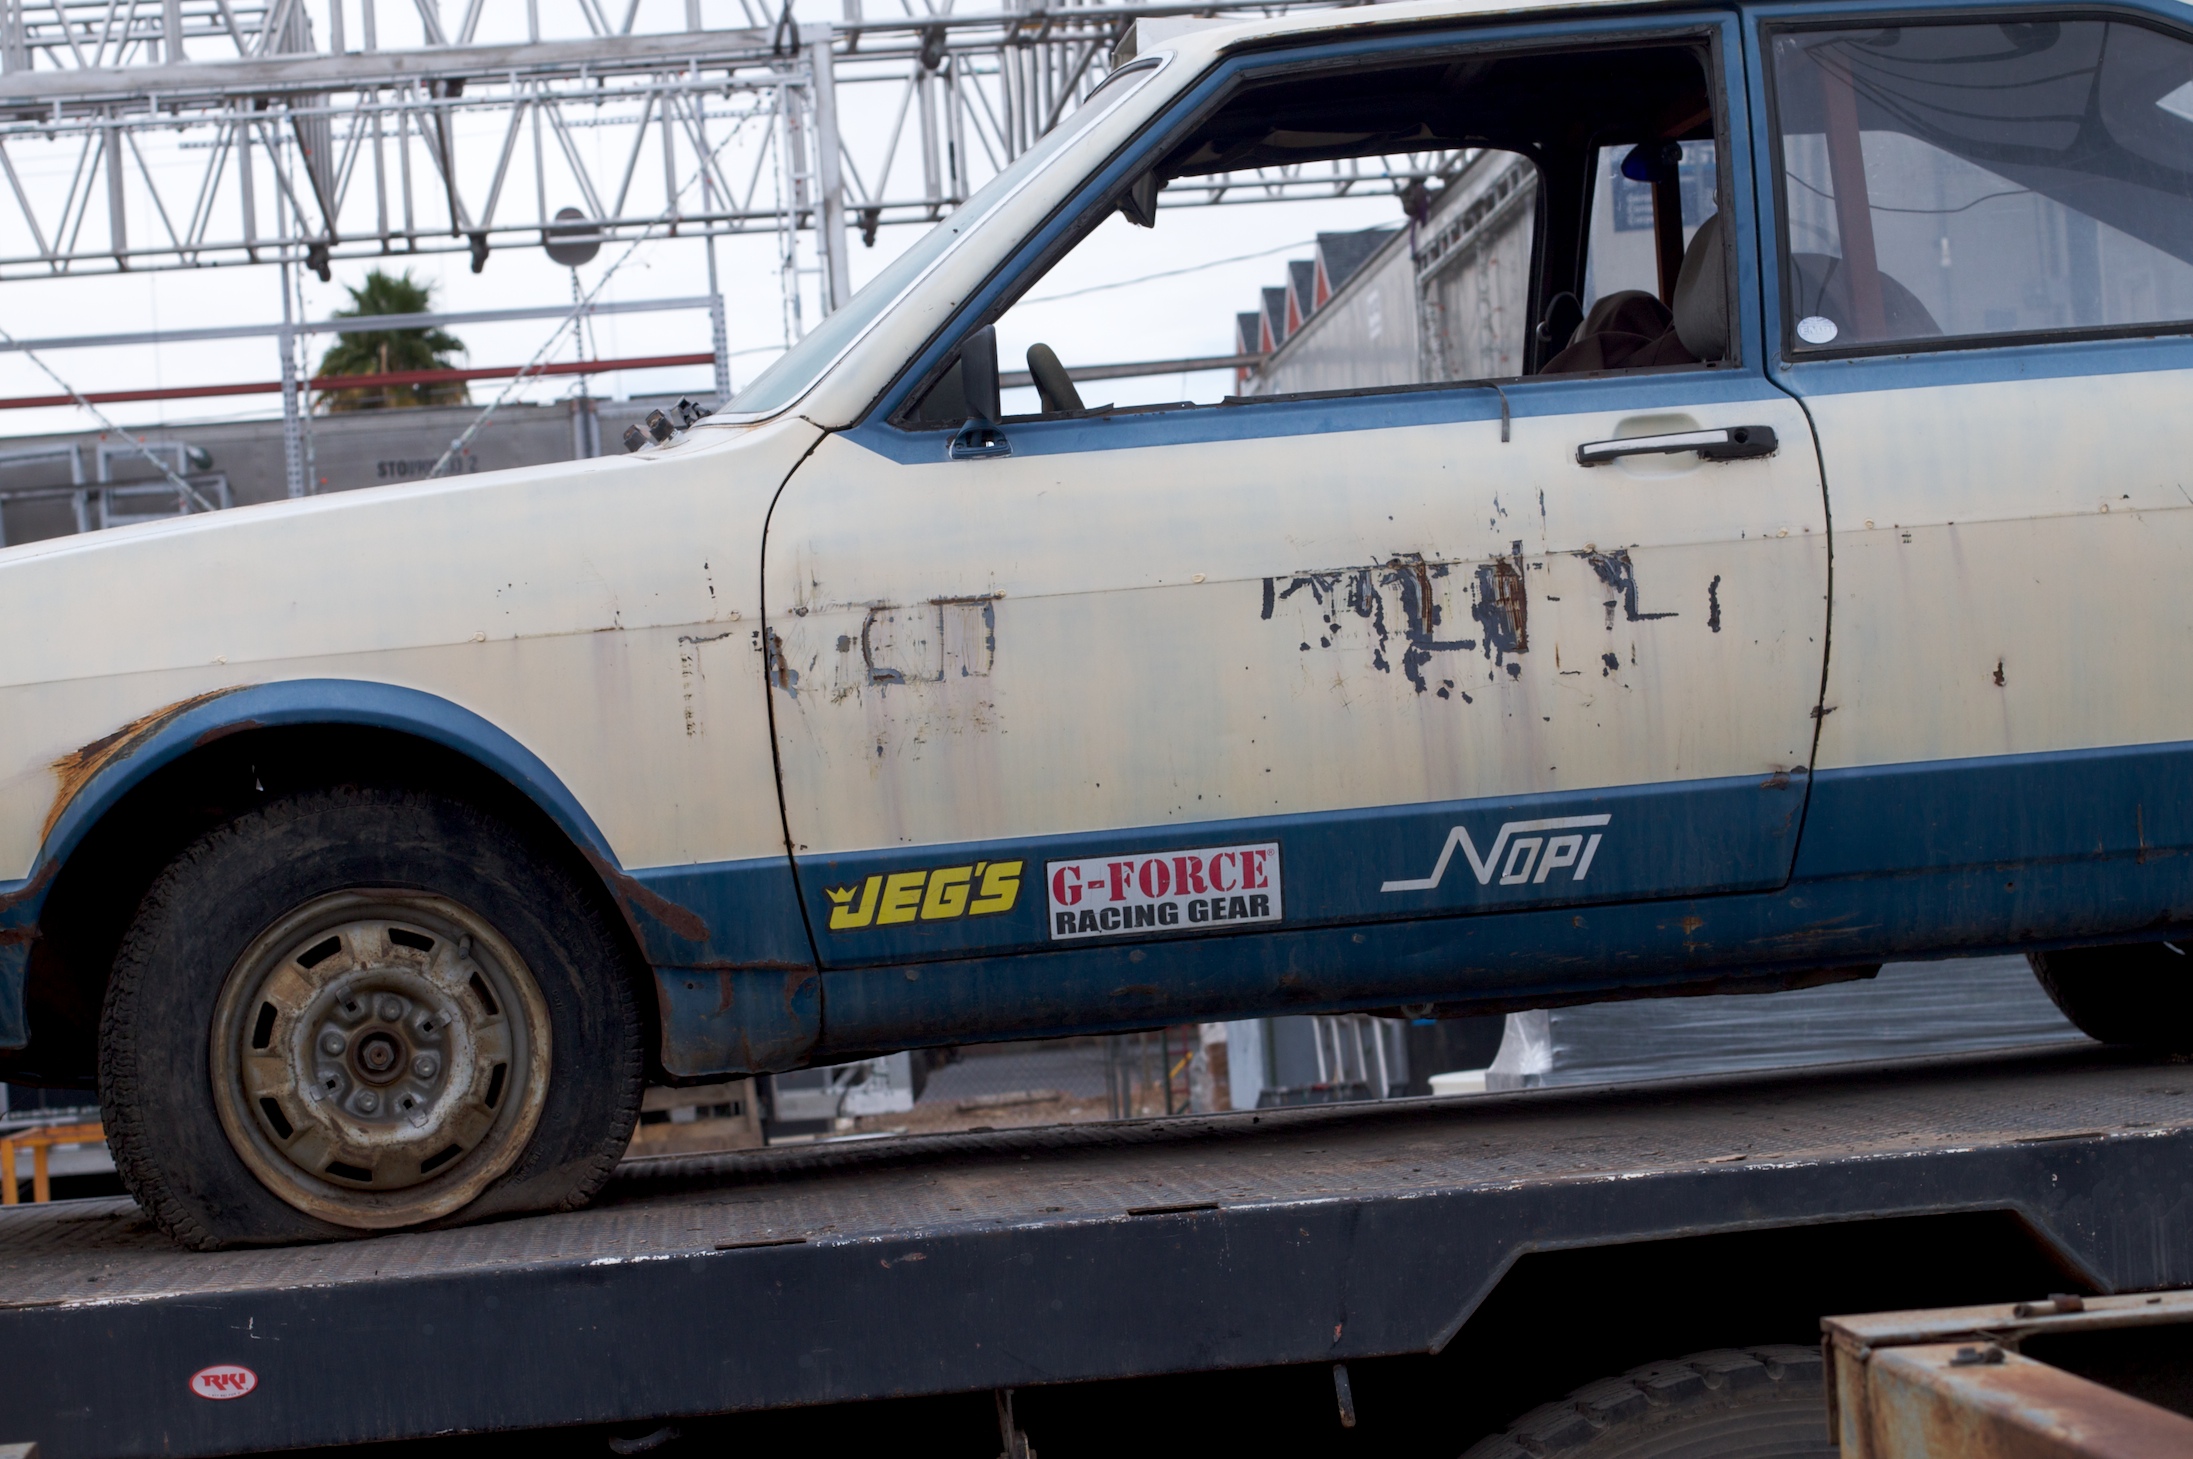
car, vehicle, sedan, dailyshoot, land vehicle, automobile make, compact car, family car, executive car, subcompact car